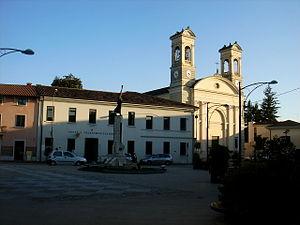
Casarsa della Delizia est une commune italienne d'environ 9 000 habitants, de la province de Pordenone dans la région autonome du Frioul-Vénétie Julienne en Italie.